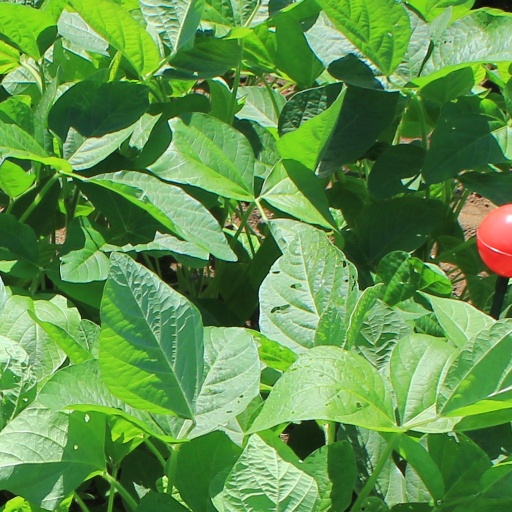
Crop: soybean